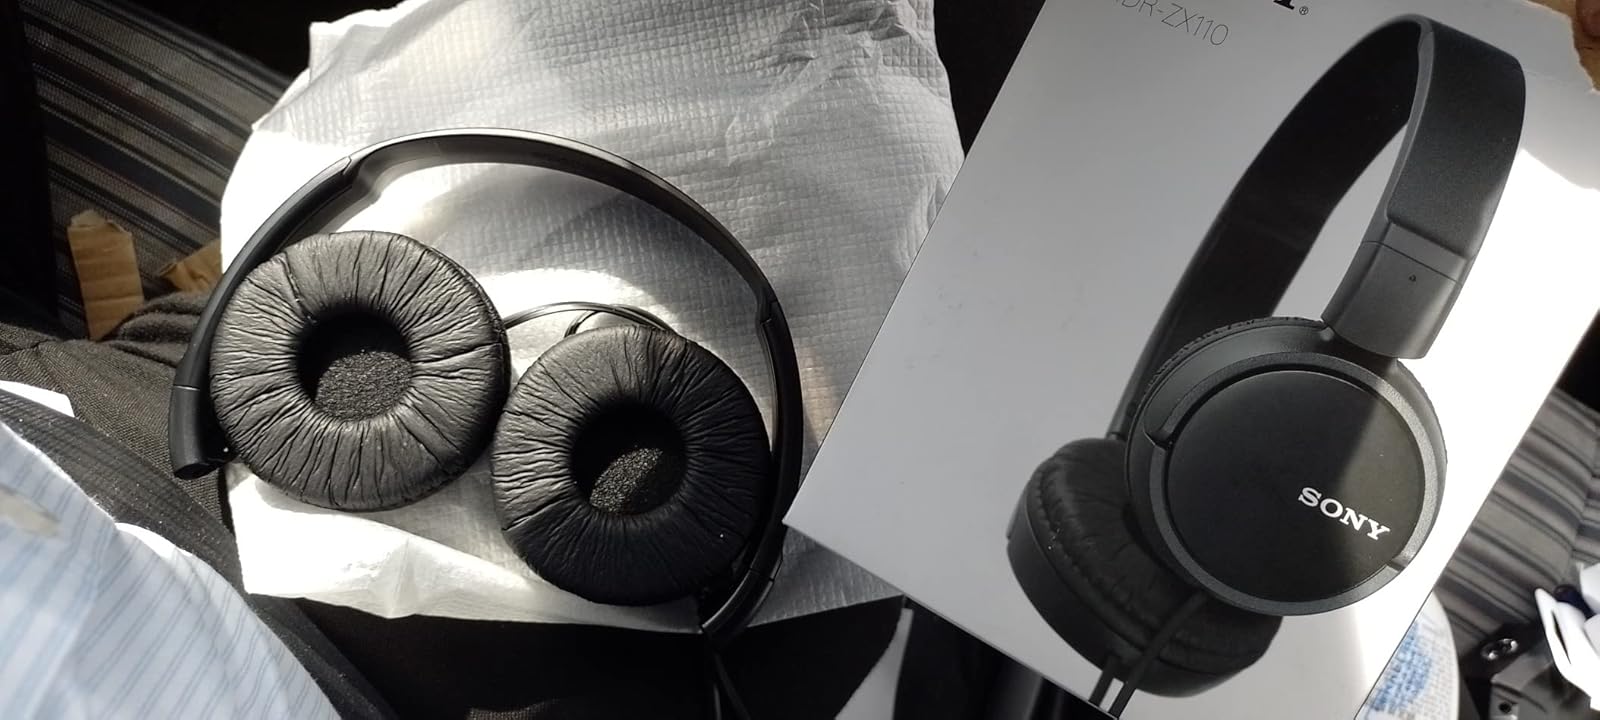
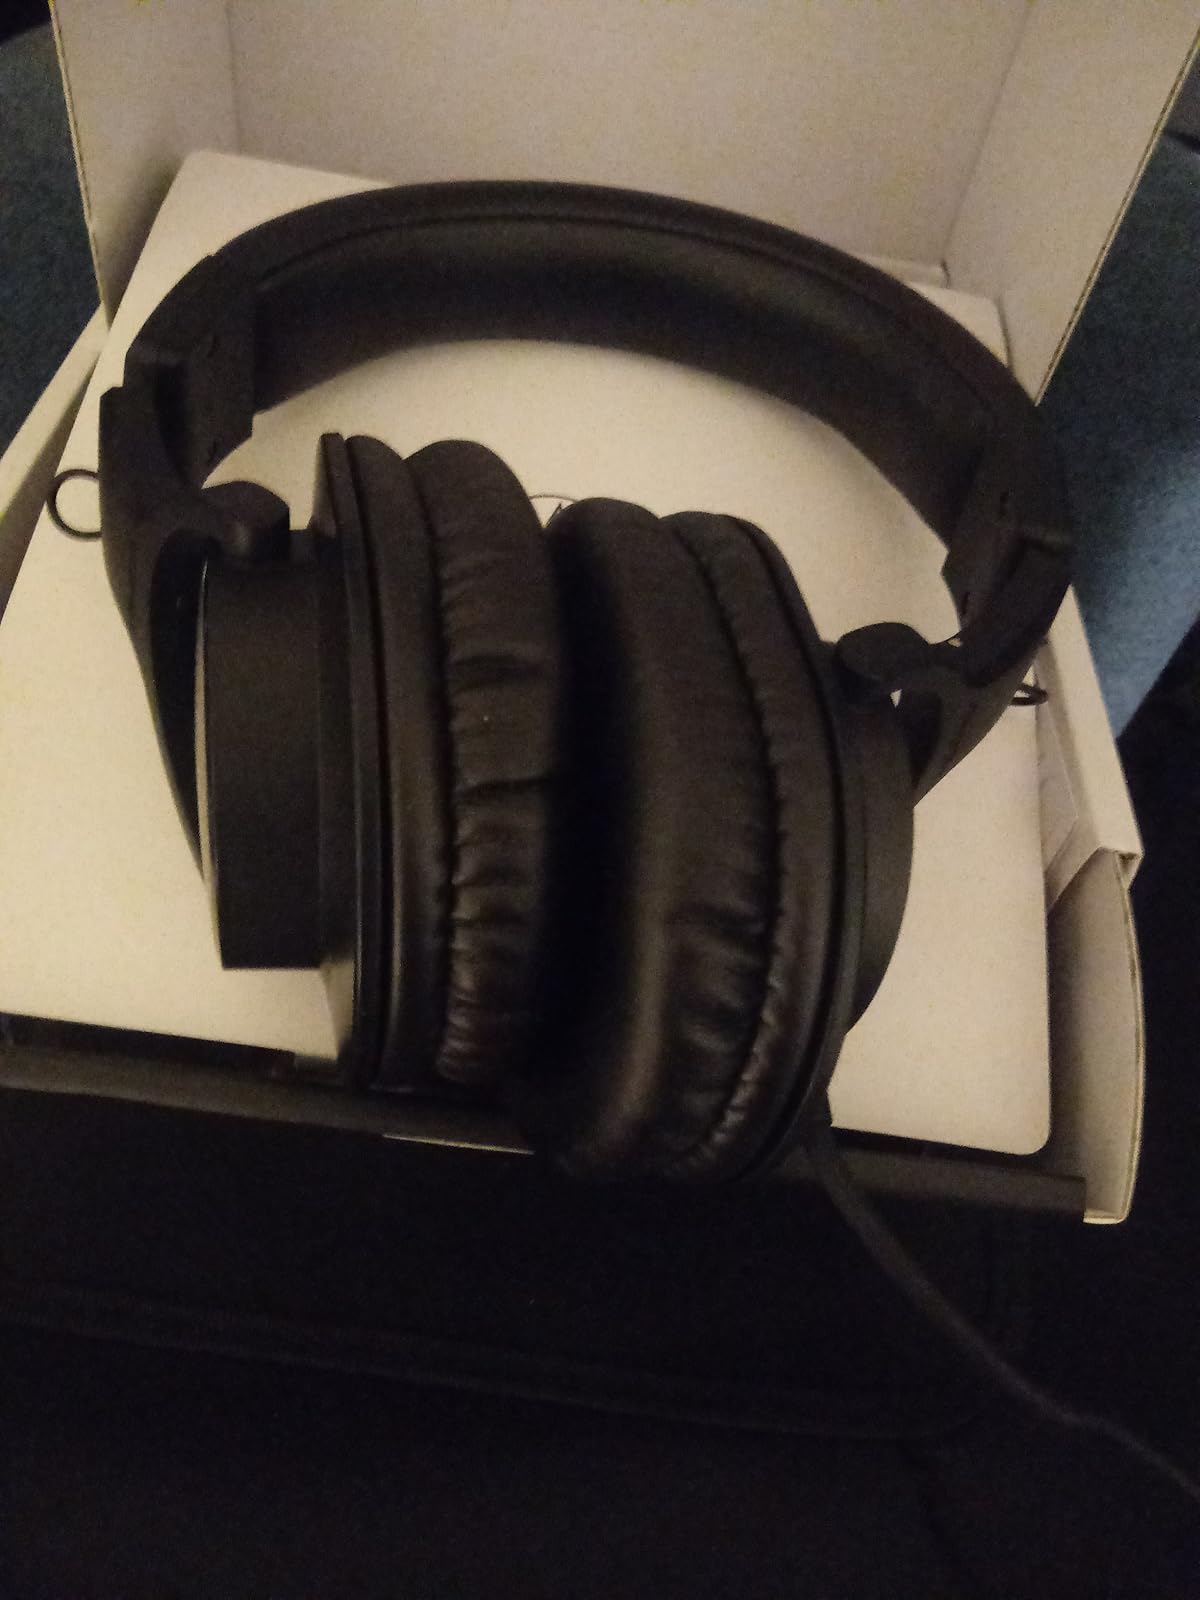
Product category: headphones
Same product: no